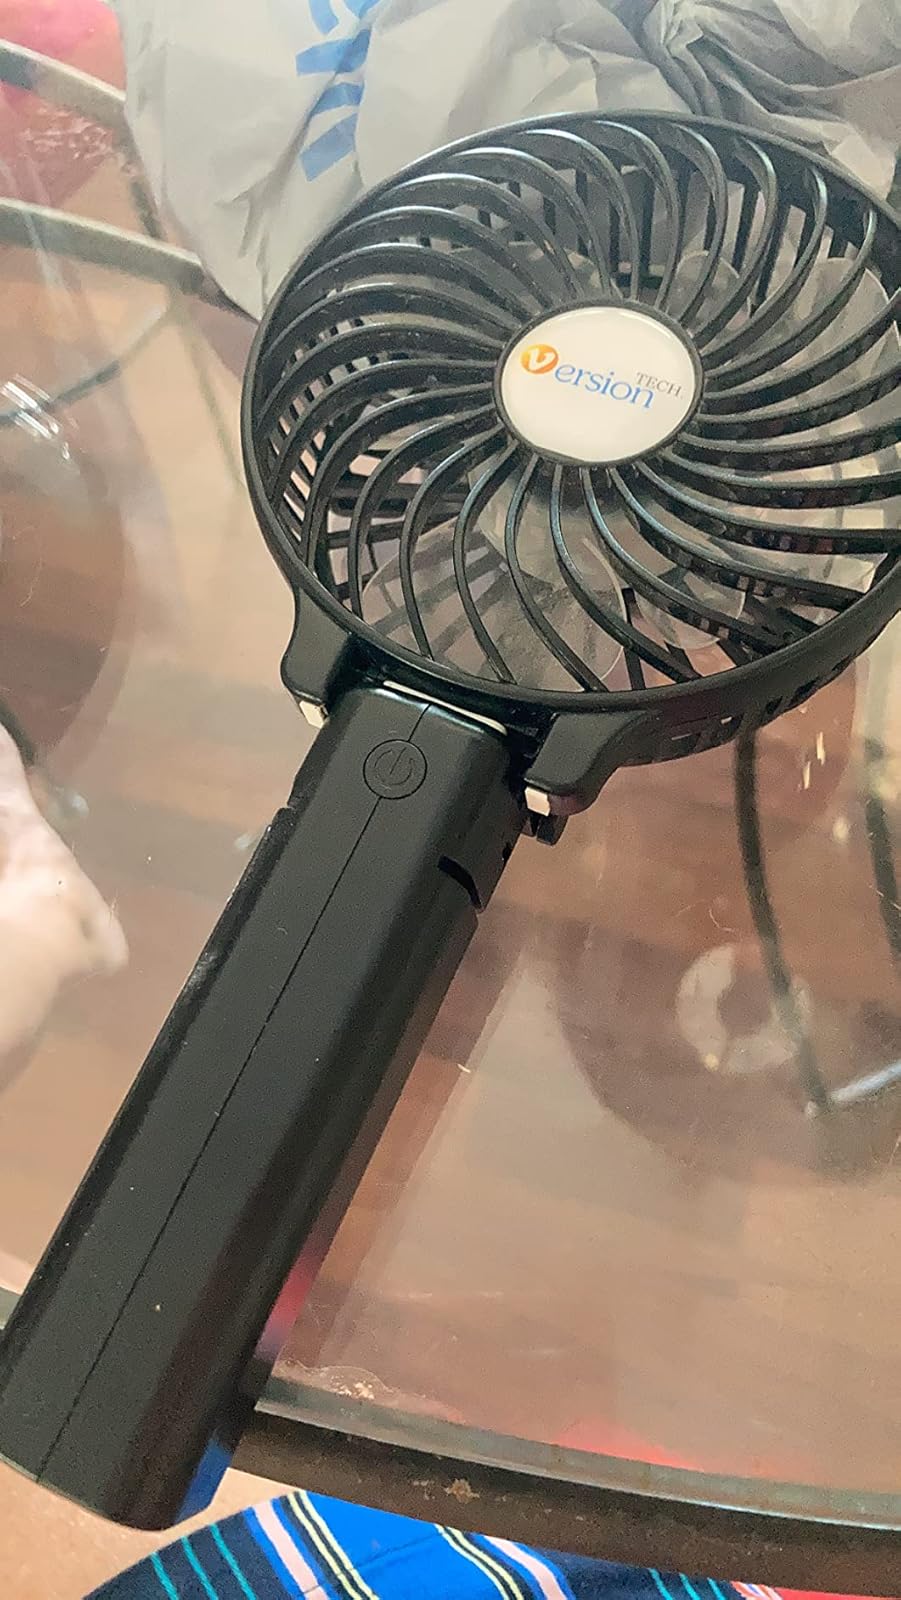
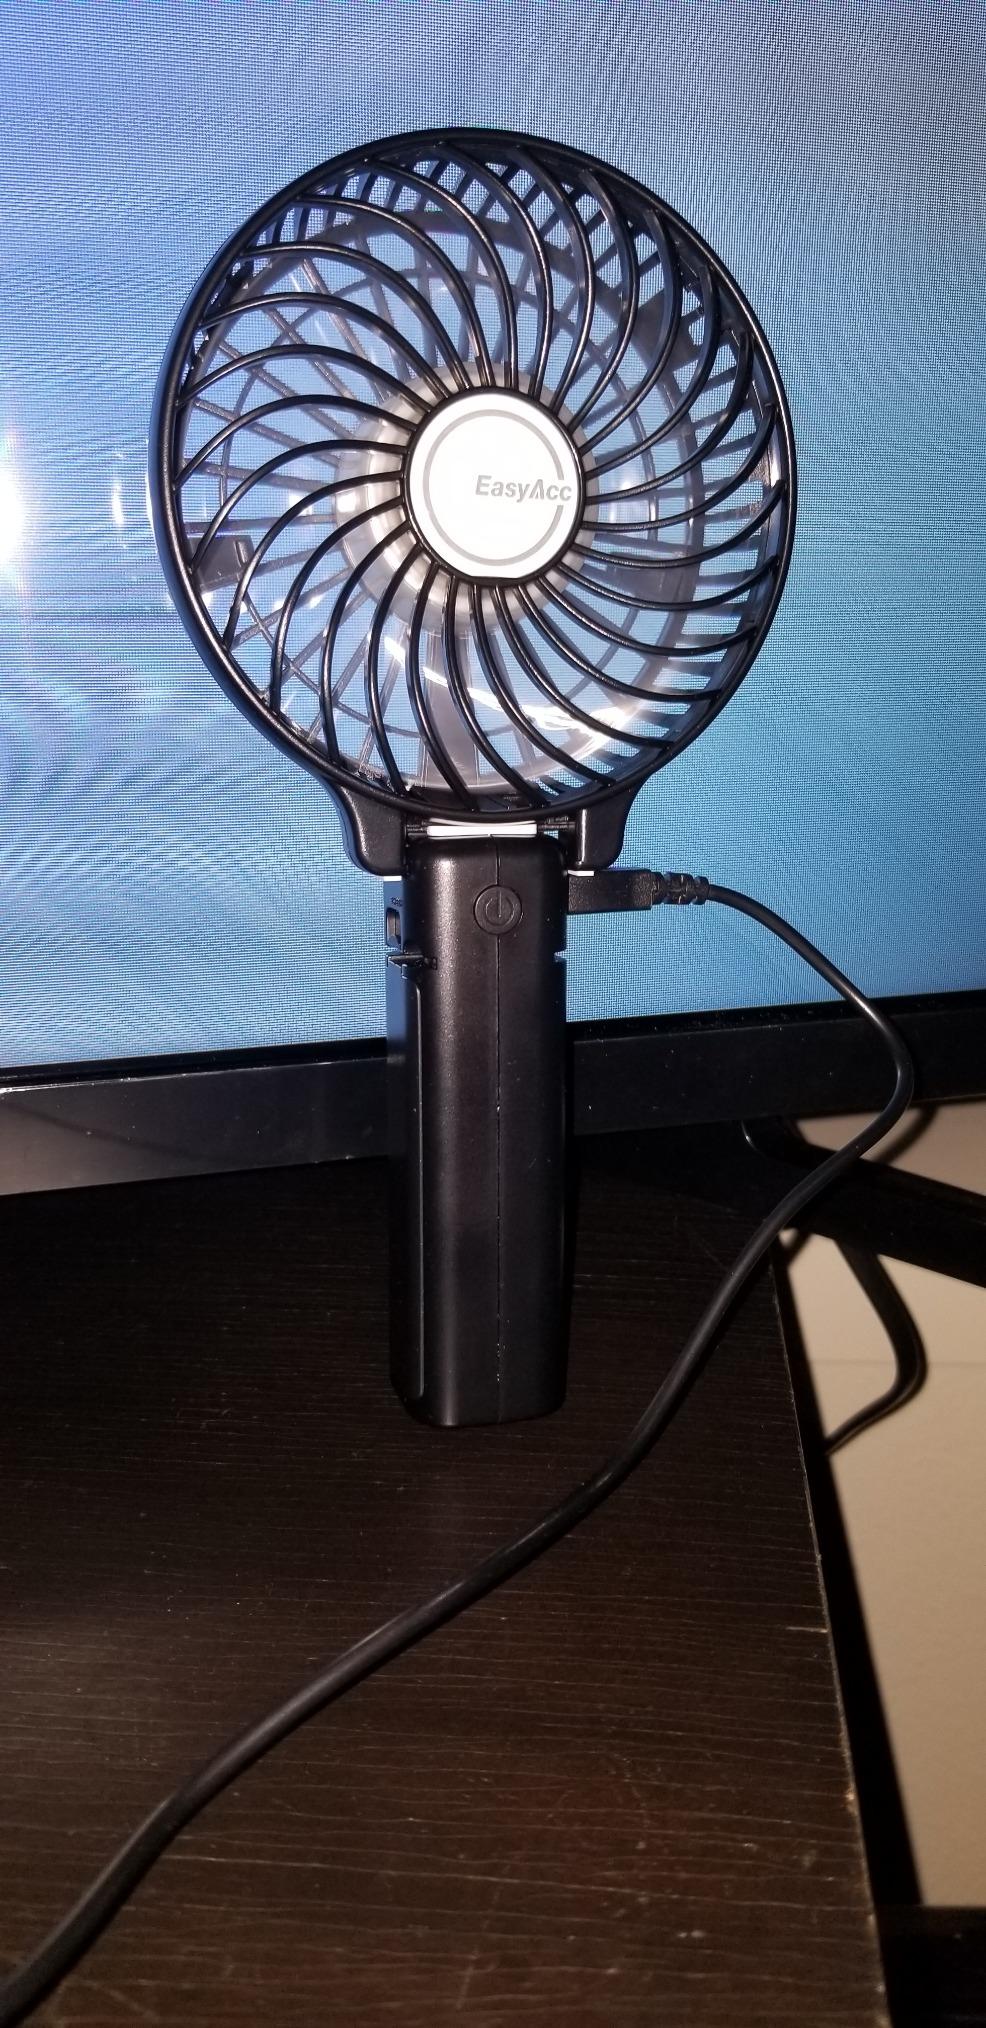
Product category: fan
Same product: no